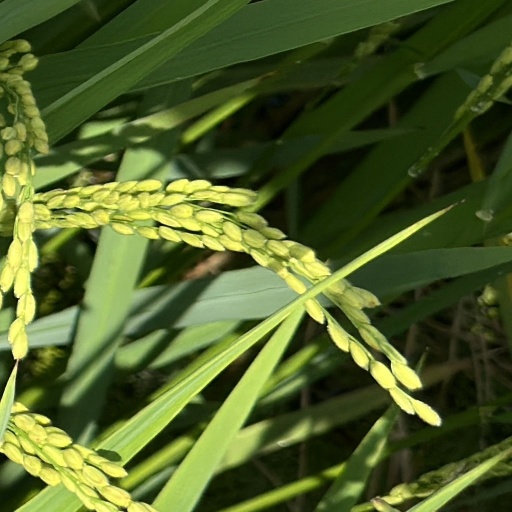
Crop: rice